Franklin Square (Washington, D.C.)

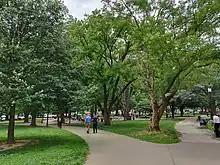
Franklin Square in summer 2019, before the renovation

The that comprise Franklin Square are managed by the National Park Service. By 2012, the square was in significant need of repair. The pathways were broken, workers in nearby buildings had worn paths through the grass to cut across the square more efficiently, and large numbers of homeless individuals camped there. In March 2013, the D.C. government issued a request for proposals (RFP) to redesign Franklin Square so that it could accommodate multiple recreational activities. The RFP requested that any redesign include flexible (rather than fixed) seating, food kiosks, public restrooms, and an enhanced landscape design (especially on the borders of the park). The city set aside $300,000 for the design work.